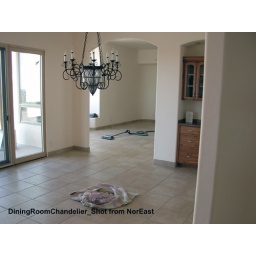
Before dining table arrived, we kept junk on the floor so we wouldn't get conked on the head by the chandelier!